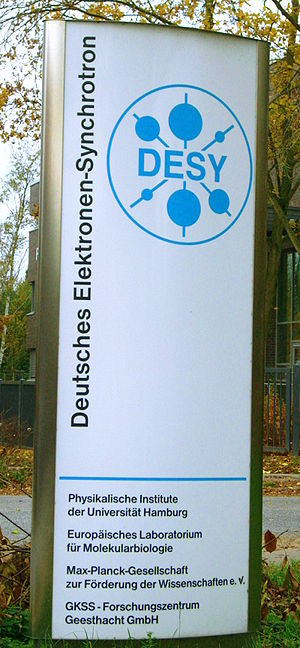
DESY
Skilt ved indgangen til DESY i Hamburg.
DESY er det største tyske forskningscenter inden for partikelfysik, med facilitetet i Hamburg og Zeuthen.